School of Chemistry, UNAM

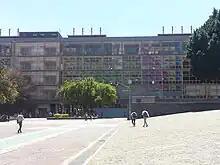
Main building

The School of Chemistry is one of the 27 academic institutions that are part of the National Autonomous University of Mexico (UNAM). The School carries out research activities in the fields of biochemistry, analytical chemistry, organic chemistry, physical chemistry, food chemistry, biotechnology, metallurgy, chemical engineering, pharmacy, inorganic chemistry, nuclear chemistry, theoretical chemistry and theoretical physics. The School is organized into 12 scientific departments and 4 units.